Operation Pheasant

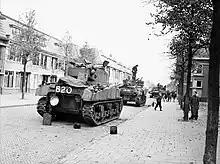
Sherman tanks of the Canadian South Alberta Regiment in recently liberated Bergen op Zoom, 29 October 1944

In the early hours of 24 October the 1/5th Battalion, Welch Regiment and the 1st Battalion, East Lancashire Regiment began their night march along the railway under Artificial moonlight. Whilst in 's-Hertogenbosch the 53rd as a whole faced the veteran 712th Wehrmacht Infantry Division.